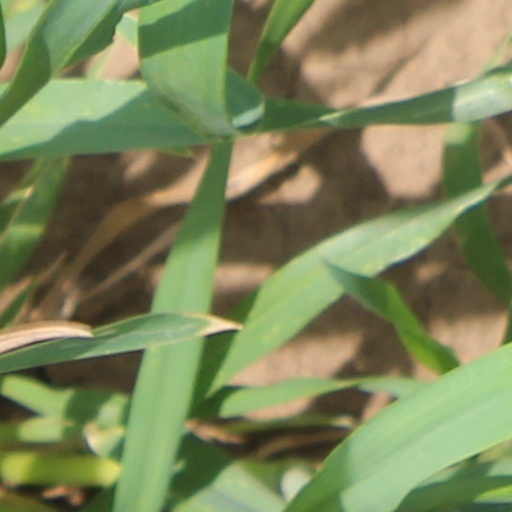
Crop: wheat